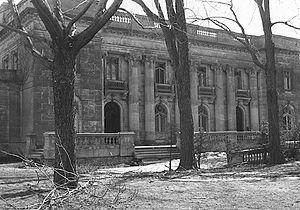
L'ancien pavillon Dufresne du fr:Collège Sainte-Croix, maintenant le Collège Maisonneuve, en 1961, 4040 rue Sherbrooke Est, Montréal, Québec, Canada.
Le Château Dufresne est un domaine constitué de deux maisons bourgeoises jumelées situées dans l’arrondissement Mercier-Hochelaga-Maisonneuve de la ville de Montréal au Canada.